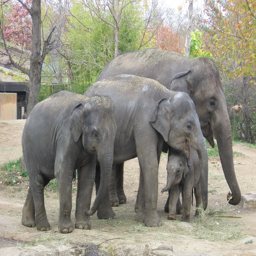
Four different sized elephants standing together in the dirt.
Three adult elephants and a baby elephant standing together.
A group of elephants are standing next to each other.
A group of elephants gathered together while eating grass.
A family of elephants standing on top of a dirt field.